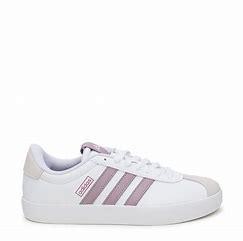
Brand: Adidas
Model: VL Court 3